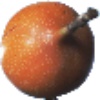
Label: Granadilla 1